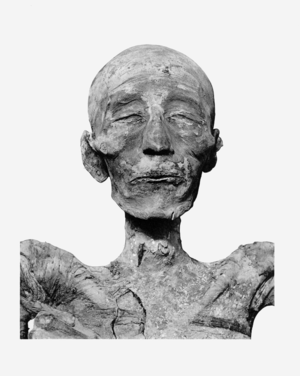
Le terme pharaon sert à désigner les rois et reines de l'Égypte antique. Les noms de 345 pharaons nous sont parvenus grâce à de multiples attestations dont des listes royales compilées par les scribes égyptiens. Ces souverains se sont succédé sur une période de plus de trois millénaires entre -3150 et -30. Depuis les Ægyptiaca de Manéthon, historien et grand-prêtre d'Héliopolis au -IIIᵉ siècle, cette longue période est divisée en trente dynasties depuis l'unification du royaume par le mythique Narmer-Ménès et jusqu'à la disparition de Nectanébo II en -343, le dernier pharaon d'une Égypte indépendante. Après lui se succèdent deux dynasties étrangères, la XXXIᵉ dynastie des empereurs perses achéménides et la dynastie des Ptolémées d'origine macédonienne. L'archéologie a aussi permis de distinguer une dynastie archaïque, antérieure à la première, la dynastie égyptienne zéro.